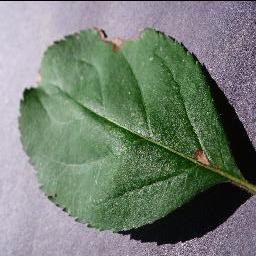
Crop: apple
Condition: black_rot